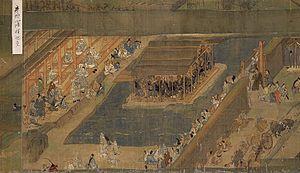
L’emaki ou emakimono, noté souvent e-maki, est un système de narration horizontale illustrée dont les origines remontent à l'époque de Nara au VIIIᵉ siècle au Japon, copiant au début leurs pendants chinois bien plus anciens, nommés gakan. Les rouleaux japonais s'en démarquent toutefois distinctement lors des époques de Heian et de Kamakura ; le terme « emaki » désigne par conséquent uniquement les rouleaux narratifs peints japonais.
La Biographie illustrée du moine itinérant Ippen est un ensemble d’emaki rapportant la vie d’Ippen, moine bouddhique fondateur de l’école amidiste Ji shū au Japon. Parmi les différents emaki portant ce titre, la version originale de 1299, nommée Ippen hijiri-e, est la plus réputée et la plus connue. Un deuxième emaki du XIVᵉ siècle nommé Yugyō shōnin engi-e, d’un style plus accessible, raconte également la biographie du moine. De nombreuses copies de ces deux emaki originaux ont été réalisées par la suite, l’ensemble étant donc souvent regroupé sous le terme d’Ippen shōnin eden.
Le terme « trésor national » est utilisé au Japon depuis 1897 pour désigner les biens les plus précieux du patrimoine culturel du Japon
Le théâtre japonais, qui se forme au cours du XIVᵉ siècle mais hérite de plusieurs siècles de danses rituelles et de spectacles de divertissement variés, se caractérise par un répertoire fortement ancré dans la littérature et par une forte tendance à la stylisation et à la recherche d’esthétisme.